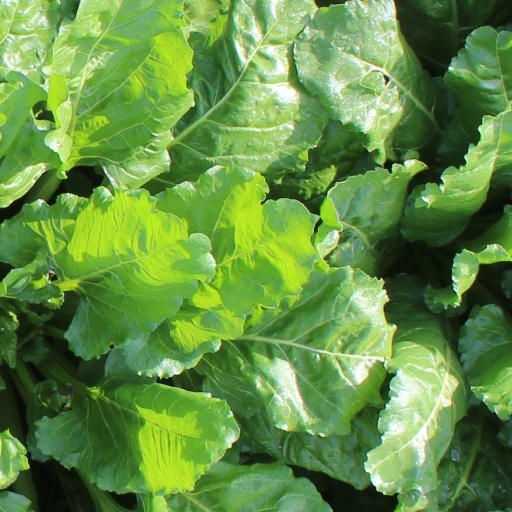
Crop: sugar beet